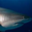
Label: shark